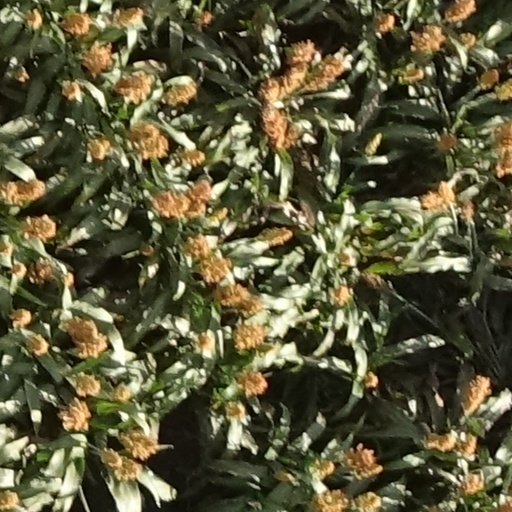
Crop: sorghum